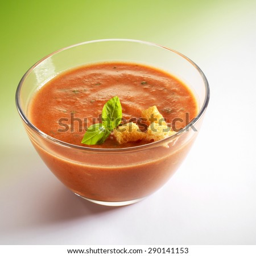
tomato soup in a transparent bowl